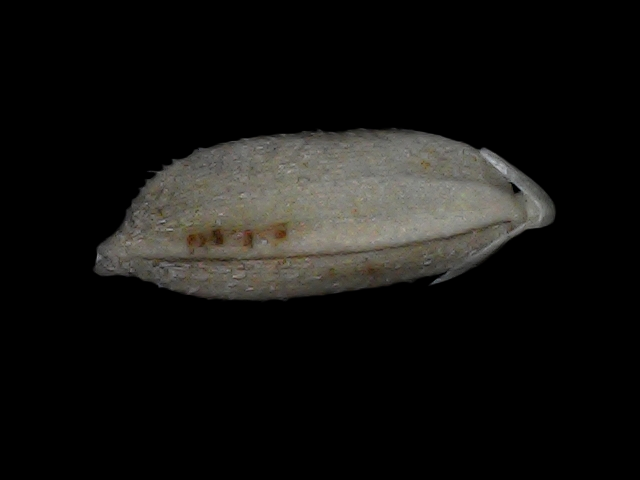
Rice variety: Bd93